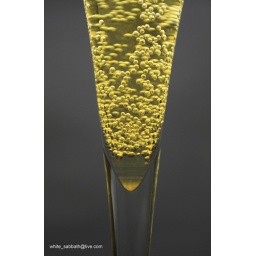
Champagne glass with un chilled champagne , white paper background, lighting by my cell phone.